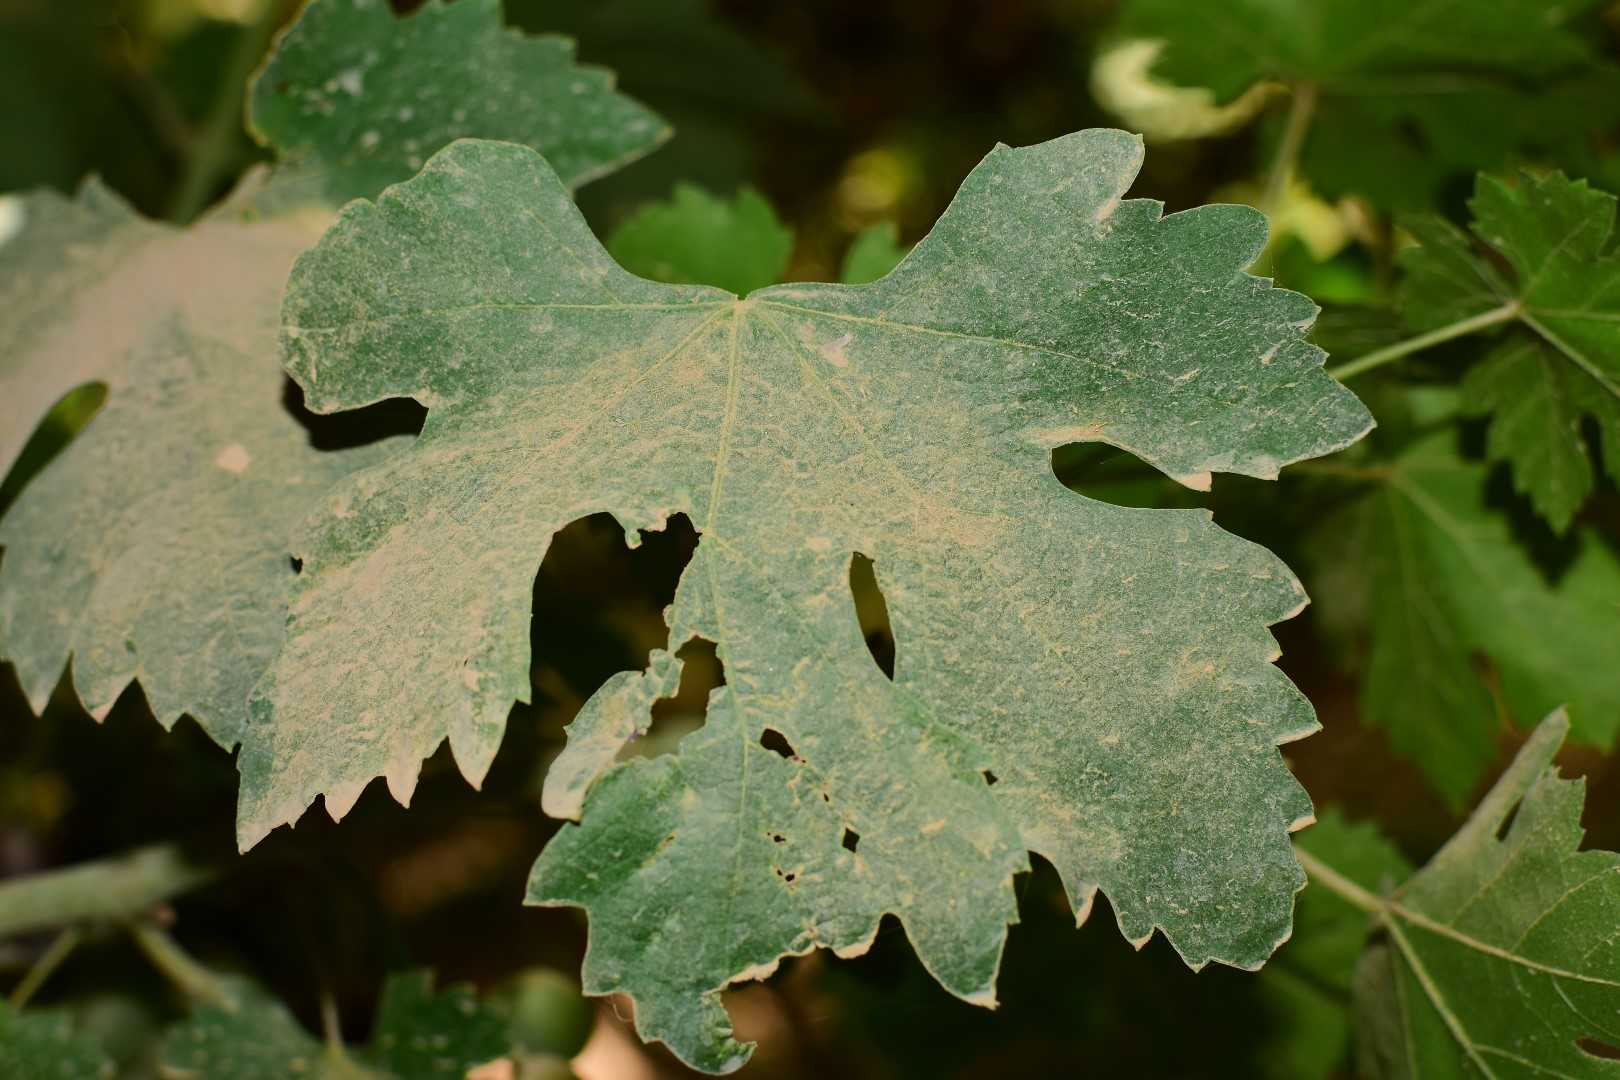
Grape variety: Riasi